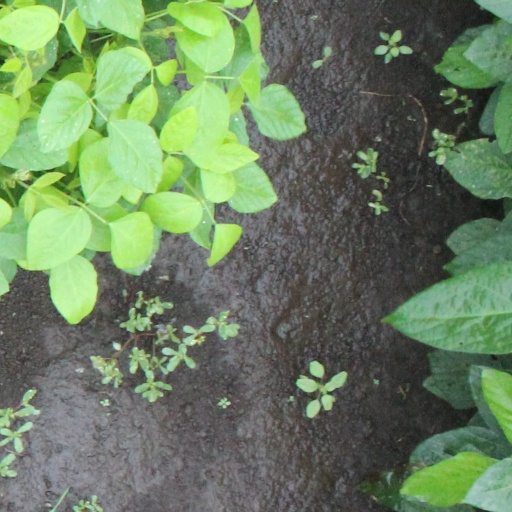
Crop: soybean